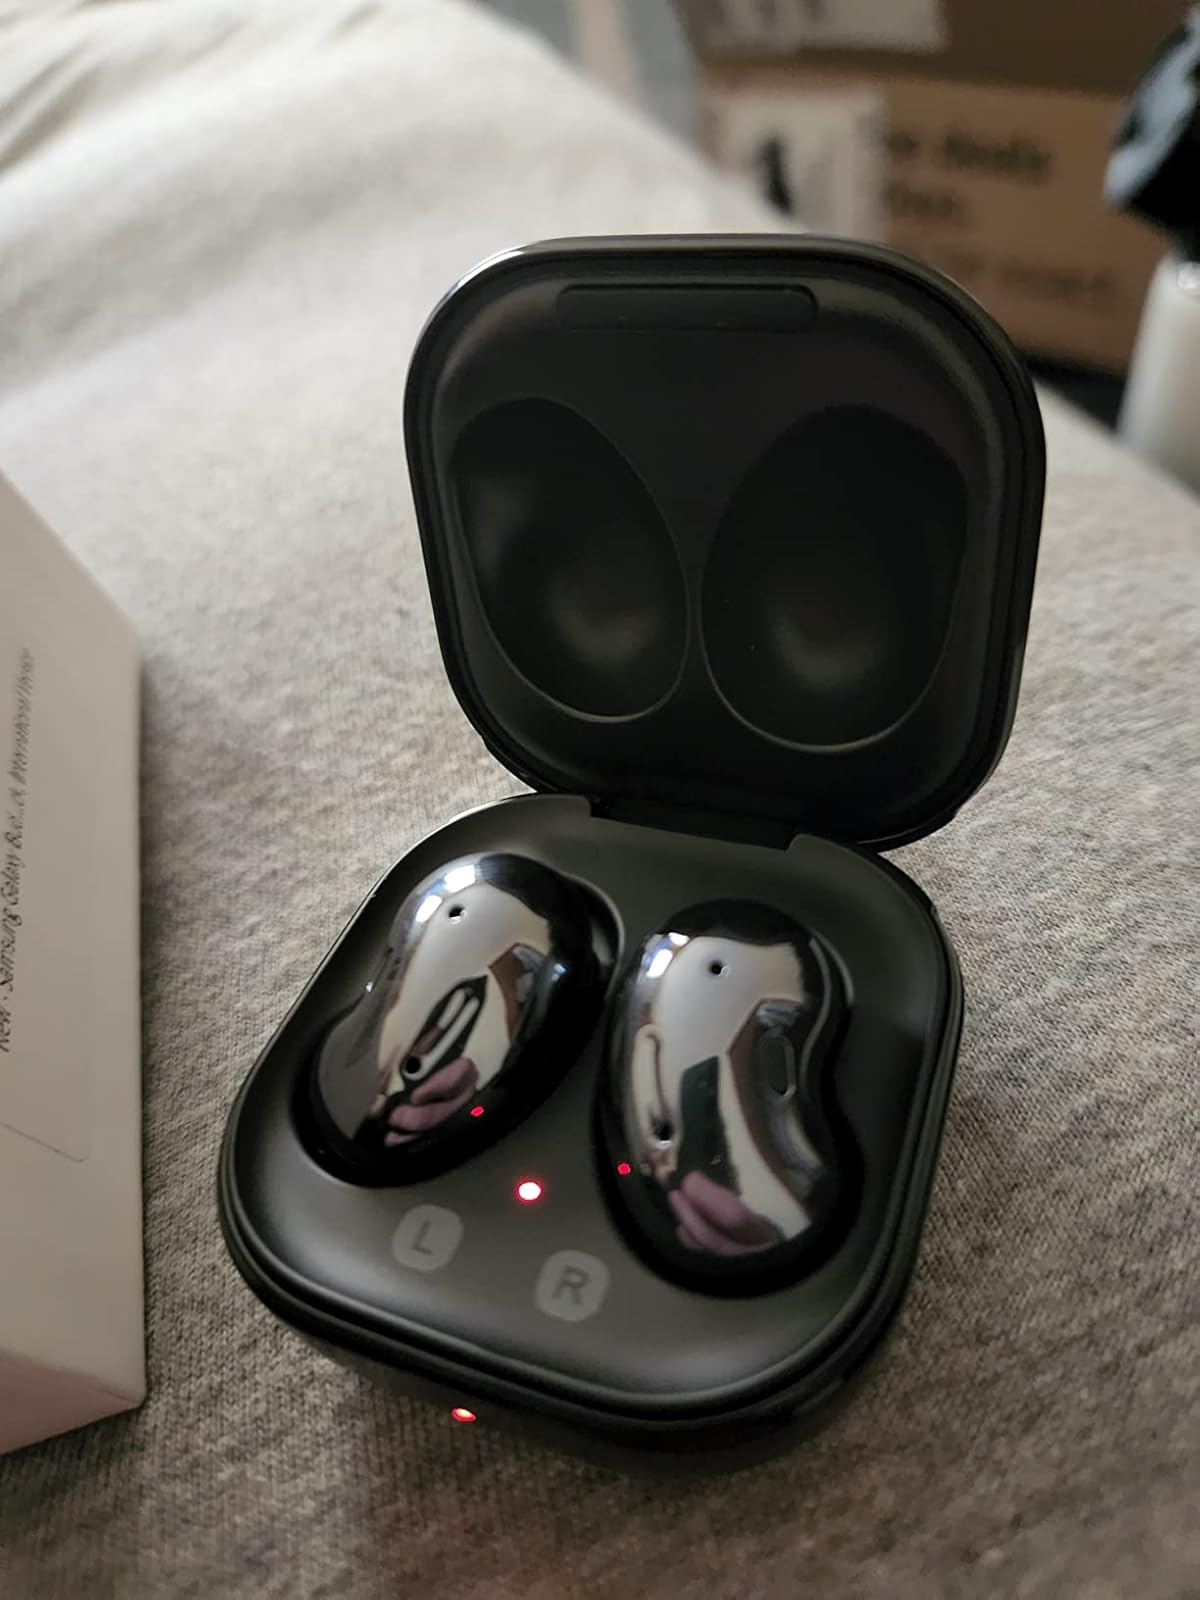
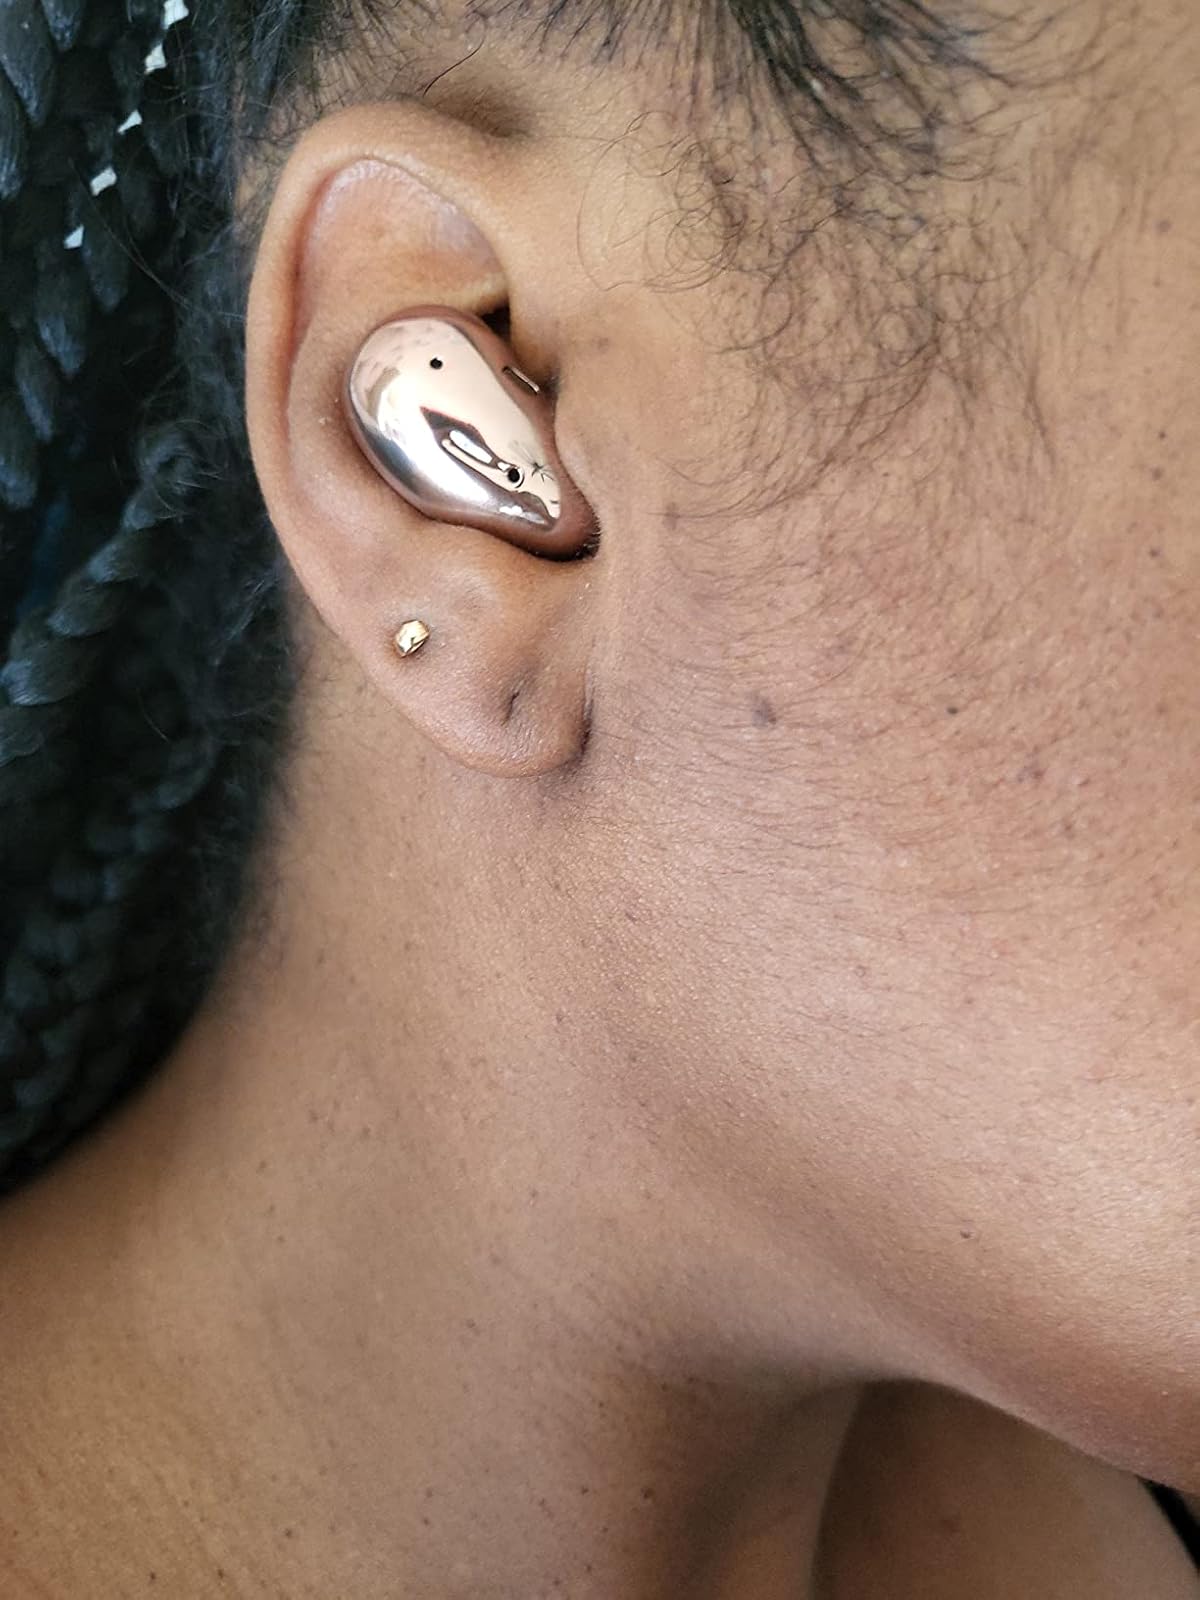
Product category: earbuds
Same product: no